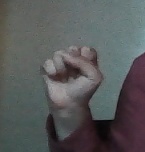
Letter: saad